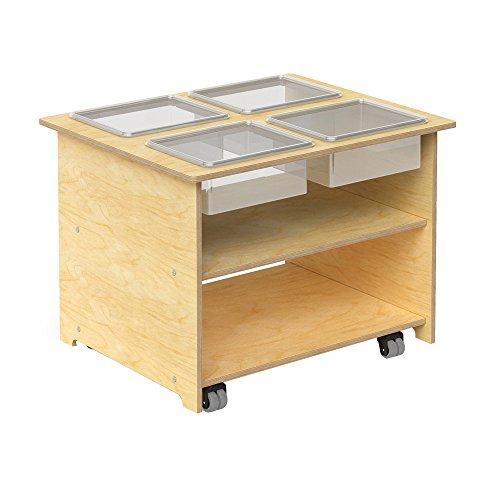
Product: Whitney Brothers Wooden Mobile Sensory Table with Trays and Lids, Interactive Learning Table for Children
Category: Home & Kitchen | Furniture | Kids' Furniture | Tables & Chairs | Tables
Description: SENSORY TABLE: Table allows you to provide an assortment of sensory experiences within trays to increase hands-on learning for your students.
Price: $236.95
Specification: Product Dimensions:         27 x 33 x 24.5 inches ; 55 pounds    |Shipping Weight: 60 pounds (View shipping rates and policies)|ASIN: B07C6WKDD2|Item model number: WB1775|    #103    in Kids' Tables